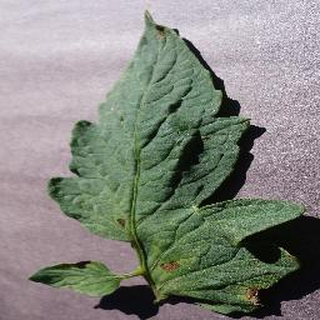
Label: tomato_early_blight